Nungessers

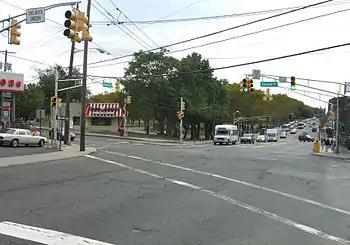
Woodcliff, Fairview, Anderson Avenue and Bergenline Avenue, at the Bergen-Hudson county line

Nungessers is the name of the confluence of roads that meet at the Hudson and Bergen county line at North Bergen and Fairview in northeastern New Jersey. The area is the former site of the Nungesser's Gutenberg Racetrack, a late 19th-century gaming and gambling venue. The neighborhood just south of Nungesser's is called the Racetrack Section and the municipality of Guttenberg is nearby. A White Castle, an early drive-in fast-food chain, originally built in the 1930s has long been a landmark in the neighborhood, as has adjacent North Hudson Park.